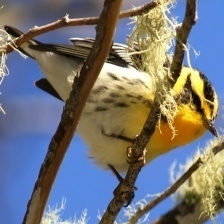
Species: BLACKBURNIAM WARBLER
Scientific name: SETOPHAGA FUSCA